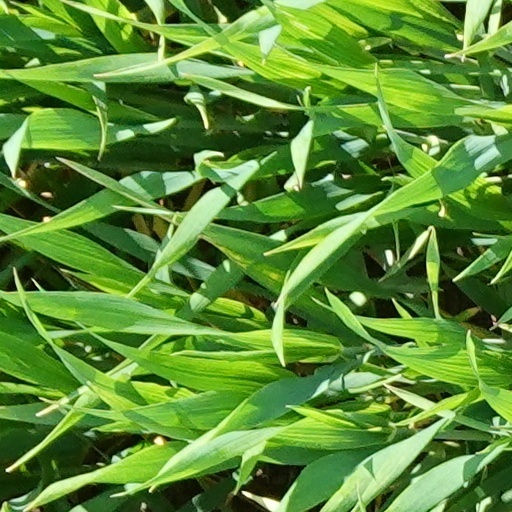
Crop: wheat